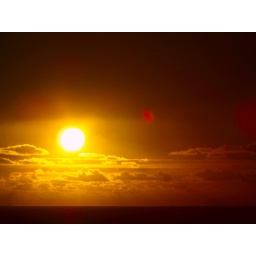
The sun son disappeared behind the mass of cloud immediately below it.